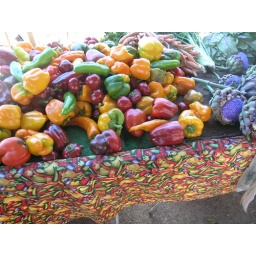
love the artichoke flowers as well in this shotfun fabric too at this vegi stall at the south lake tahoe farmer's market